Forced labor in Nazi concentration camps

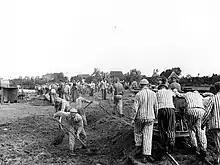
Neuengamme prisoners working on the Dove-Elbe canal

The initiative for the foundation of SS companies dealing in building materials from concentration camps originated in 1937 with regional SS officials in Thuringia, especially the state's Interior Minister . German Earth and Stone Works (DEST) was an SS-owned company founded on 29 April 1938 for the exploitation of prisoner labor in the concentration camps for the production of building materials. Soon organized under the SS Main Economic and Administrative Office (SS-WVHA), DEST had four main priorities for developing the economy of concentration camps: stone quarrying, brick production, street construction (soon shelved), and the acquisition of other enterprises for the above purposes. Although technically a private enterprise, its members were also, as SS officers, accountable to the SS hierarchy. Throughout DEST's history, Nazi architect Albert Speer's office for the reconstruction of Berlin (GBI) was the most significant investor and customer of DEST's products, signing various contracts large and small for building materials. Before World War II, DEST's quarries were profitable, while its brickworks operated at a loss. By the beginning of the war, four of the six concentration camps were producing or preparing to produce building materials. The production of building materials continued to expand until 1942, and the SS scaled back on building materials in 1943–1944 in order to focus on arms production.